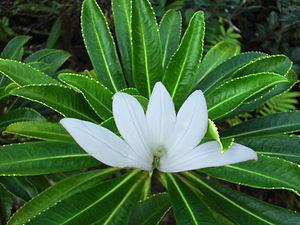
Tiare Apetahi, endémique du mont Temehani, Raiatea, Polynésie Française (octobre 2008).